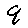
Label: 9